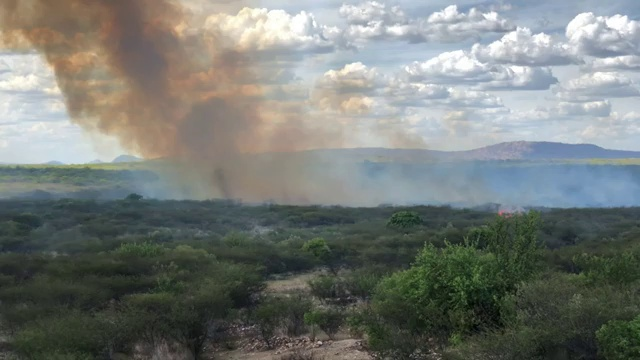
Fire: no
Smoke: yes